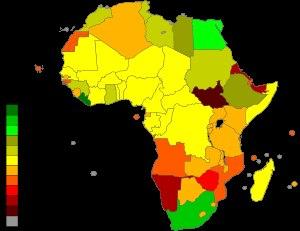
La décolonisation de l'Afrique correspond au retrait des puissances coloniales de l'Afrique après la Seconde Guerre mondiale.
La chronologie de la décolonisation de l'Afrique reprend sous forme d'un tableau la liste des pays d'Afrique par date d'indépendance. L'Empire d'Éthiopie n'ayant jamais été colonisé, il n'est pas inclus dans la liste. Le Soudan du Sud, partie intégrante du Soudan jusqu'à sa sécession le 9 juillet 2011, n'apparaît pas non plus dans la liste. Il n'apparait pas le nom de l'Erythrée qui a pourtant bel et bien acquis son indépendance face à l'Ethiopie, après une longue et l'interminable lutte acharnée de plus de 30 ans, en 1991 et officiellement aux yeux des nations unies en 1993. Cela en fait l'avant dernier pays africain à avoir été indépendant à ce jour.